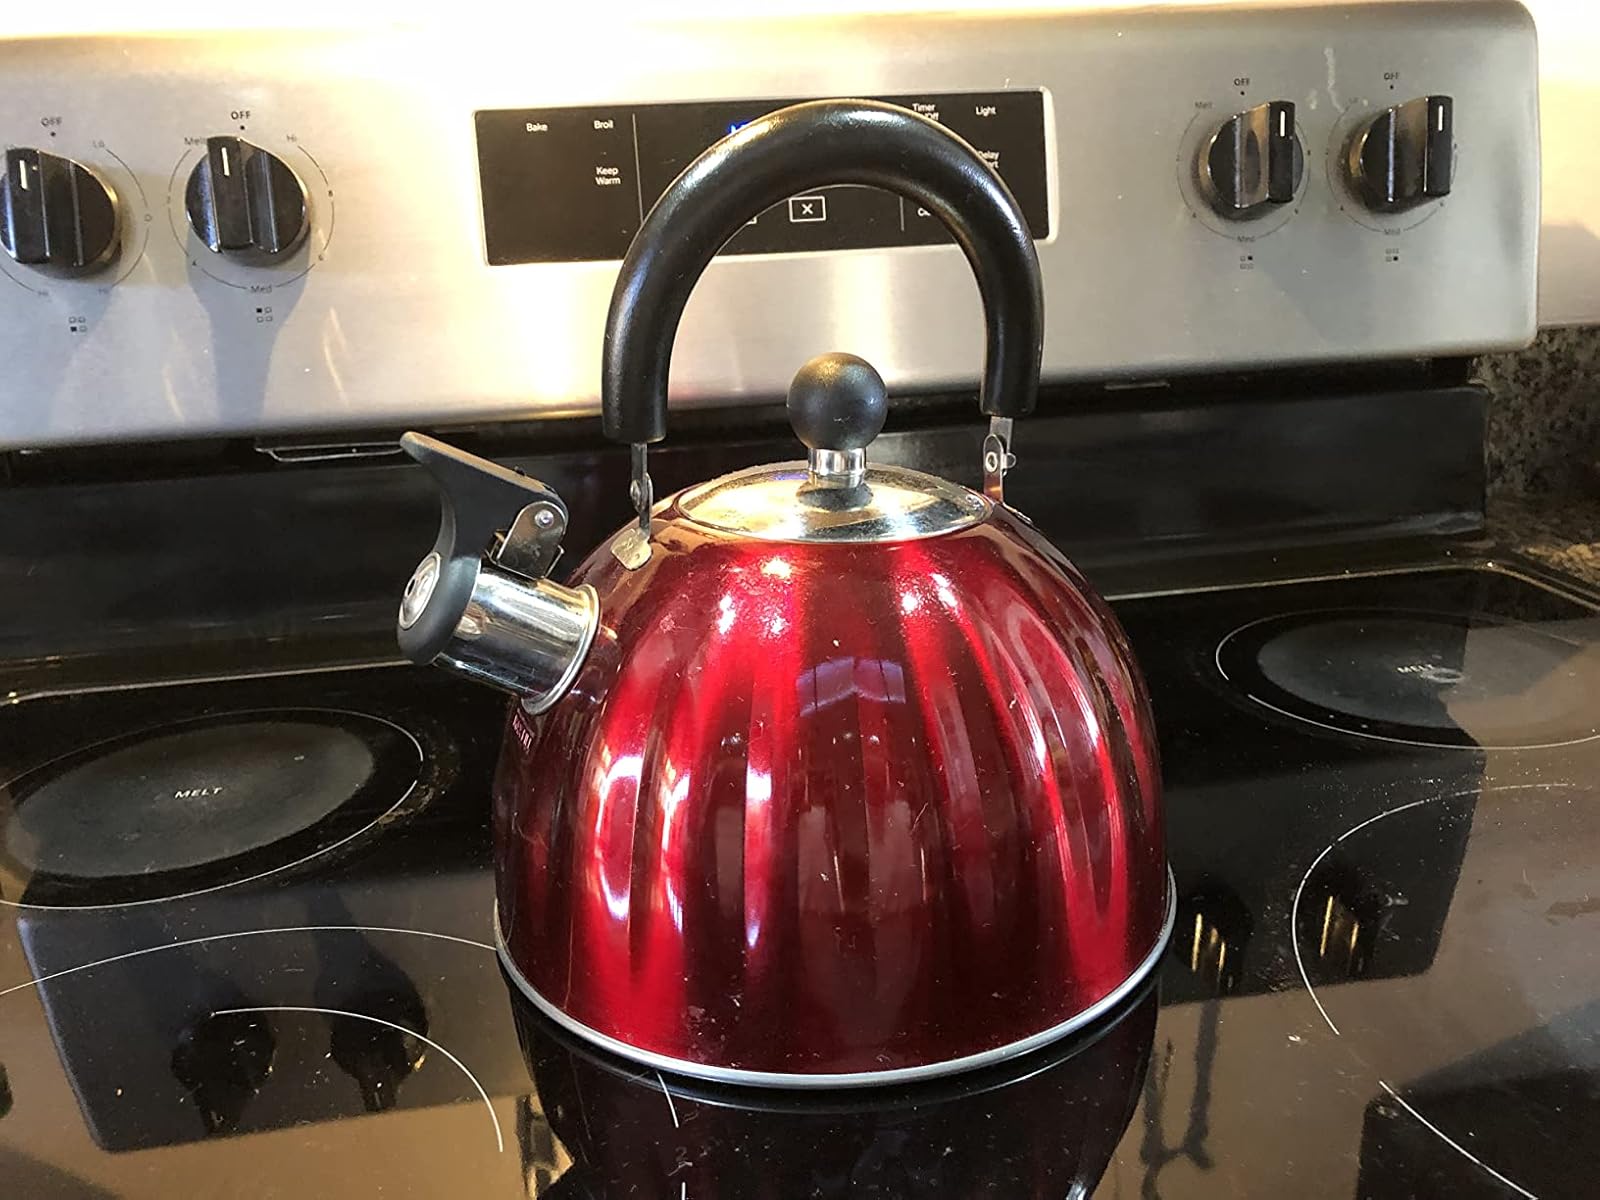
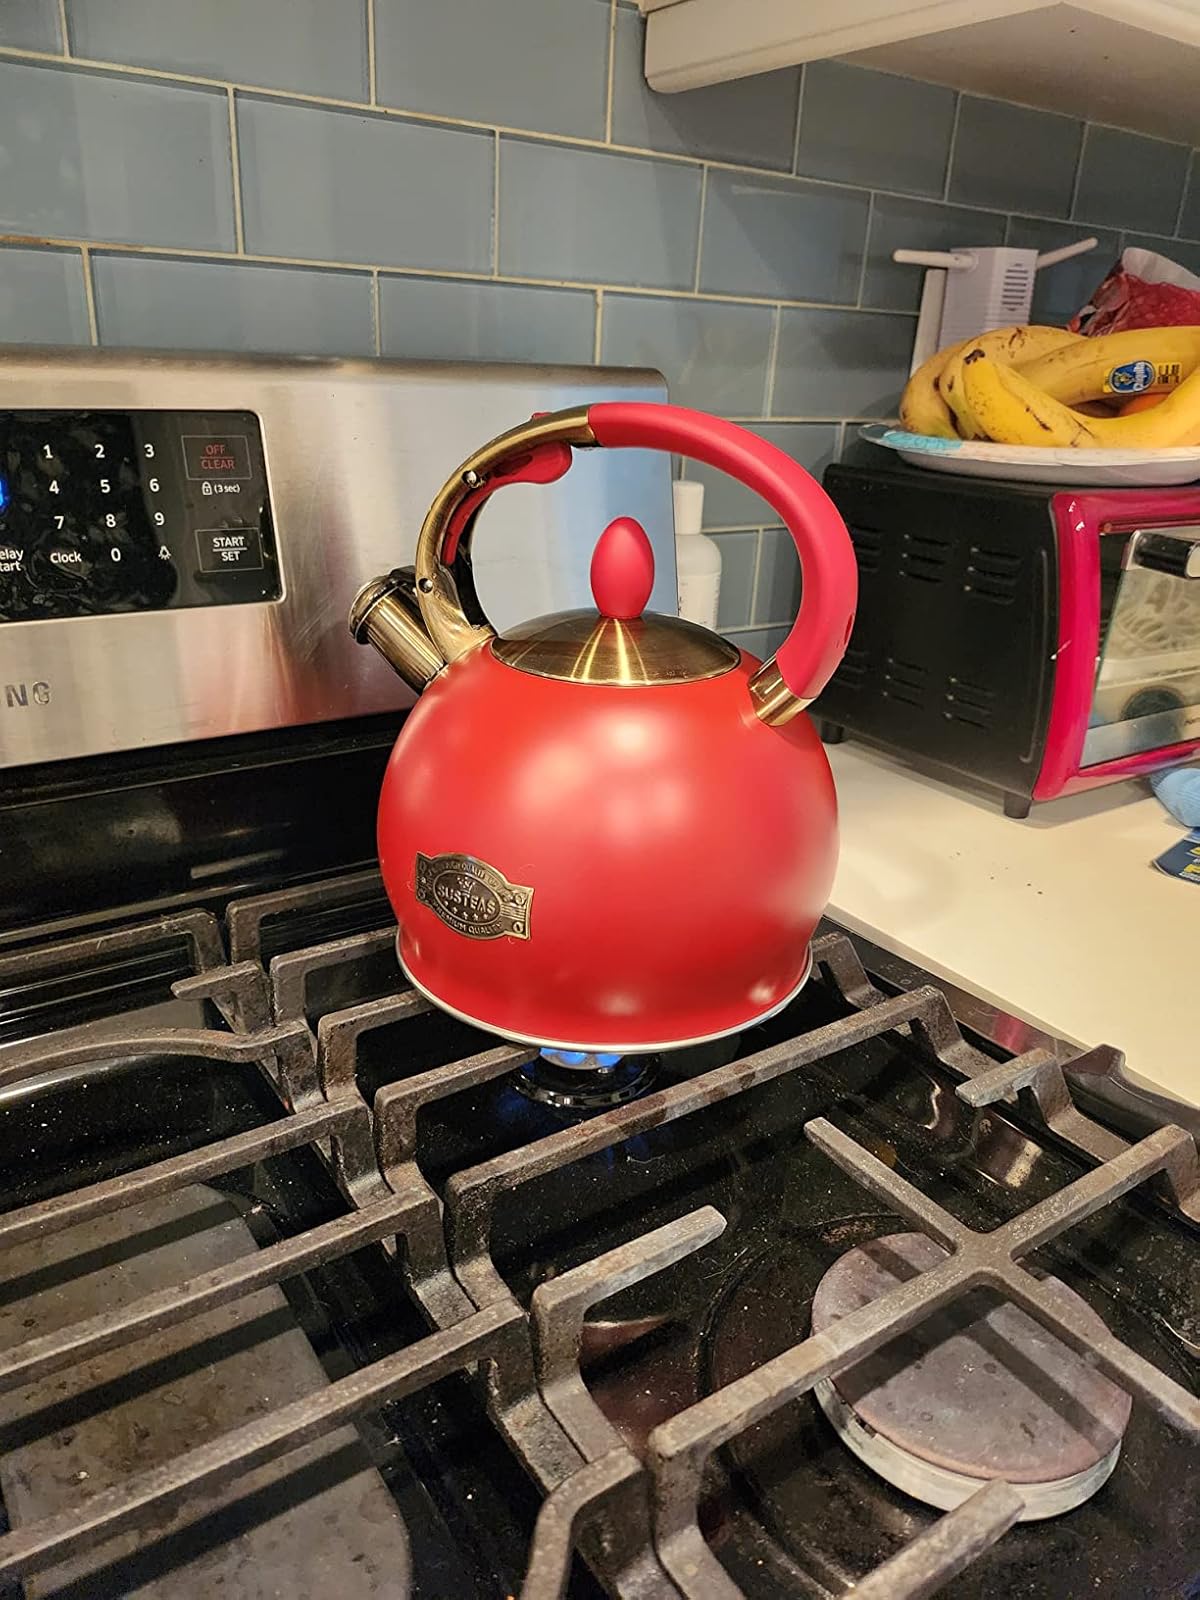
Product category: items_kettle
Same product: no